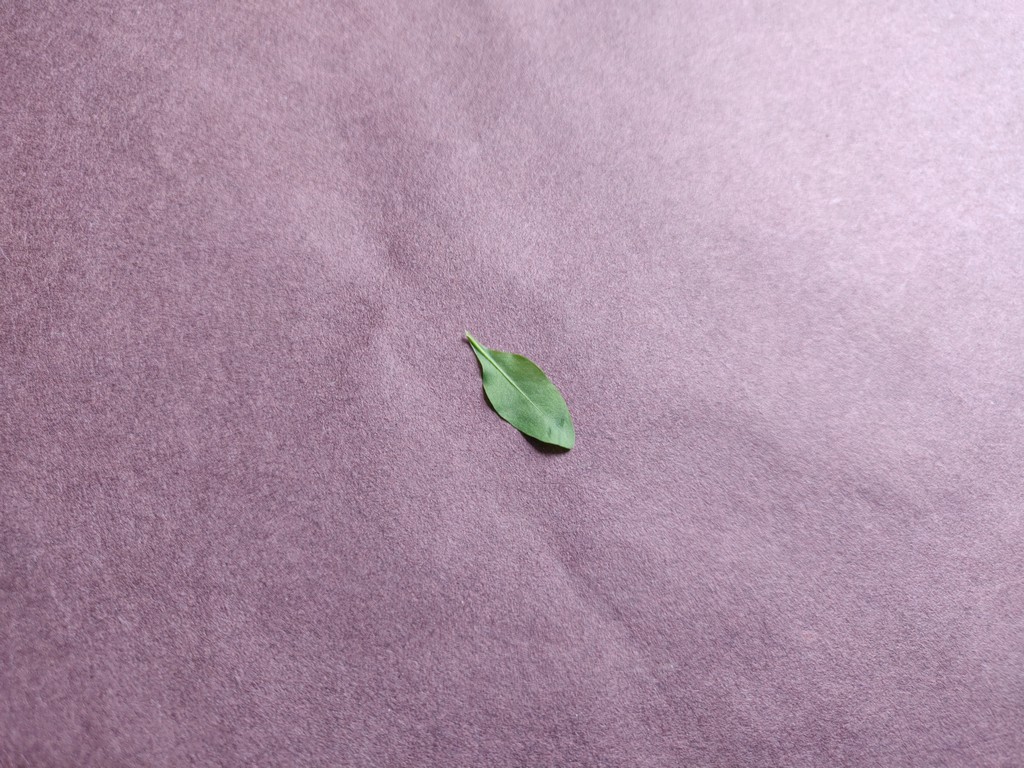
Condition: Healthy
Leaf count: single
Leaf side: back